Myōjin Yahiko

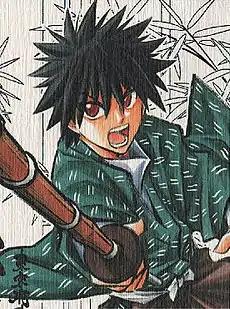
Myōjin Yahiko on the cover of "Rurouni Kenshin" "Kanzenban" Volume 20

, known as Yahiko Myojin in the Media Blasters English-language dub and Yoshi Mujin in the English Sony "Samurai X" dub, is a fictional character from the "Rurouni Kenshin" manga and anime series authored by Nobuhiro Watsuki. The character of Yahiko is based on the author's childhood experiences practicing kendo; since Watsuki's experienced frustration during kendo classes, the author wrote Yahiko as experiencing frustration with his kendo skills. Watsuki liked Yahiko, and while writing the manga, he began to develop the character so that readers would enjoy him.